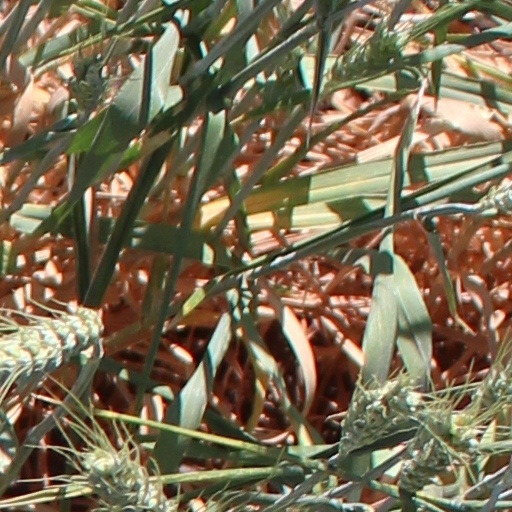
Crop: wheat